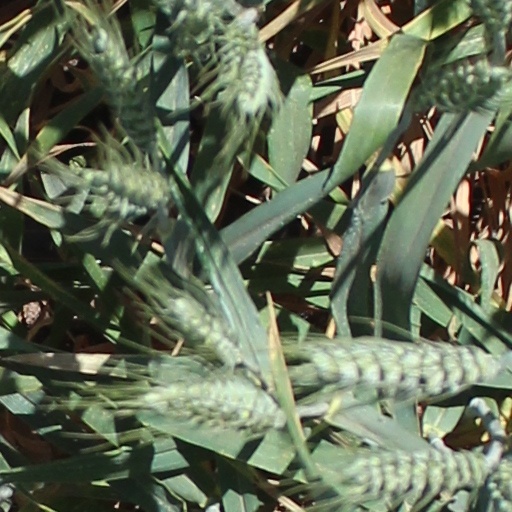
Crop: wheat